Hans Hanssen

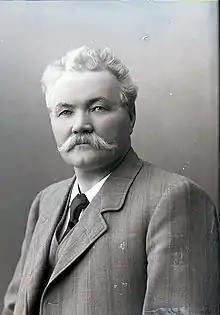
A portrait of Hans Hanssen

Hans Hanssen (23 January 1853 – 26 May 1923) was a Norwegian politician for the Conservative Party and later the Liberal Left Party.